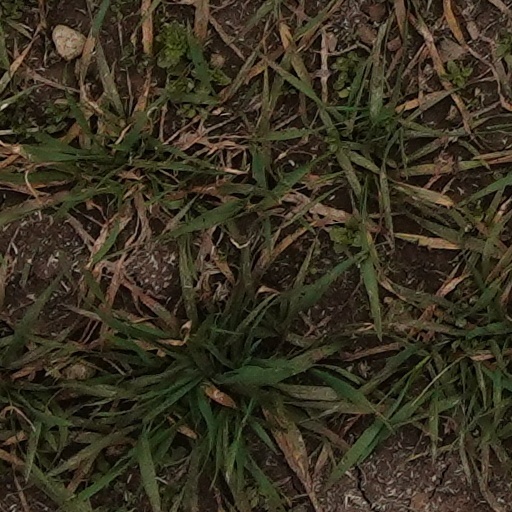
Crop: wheat